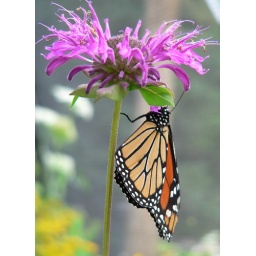
Monarch and monarda in butterfly house at Adirondack State Park visitor center - Paul Smith, NY